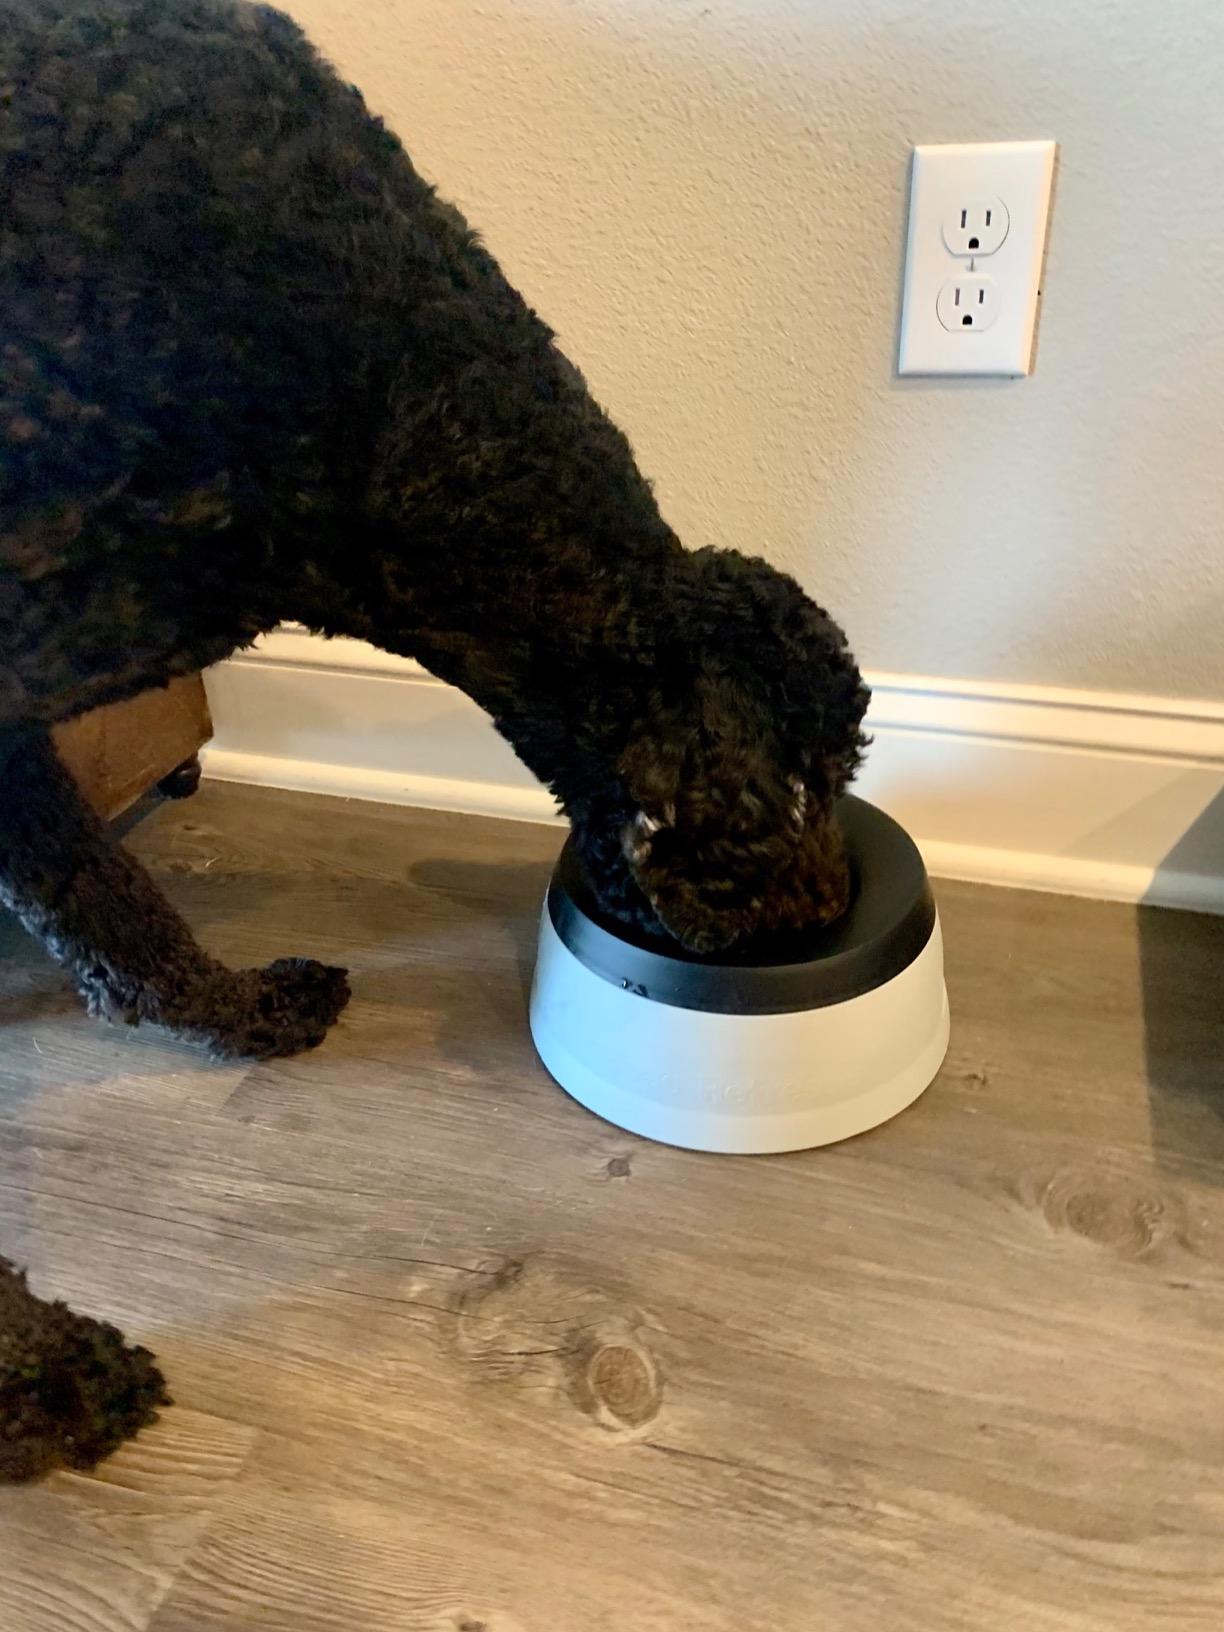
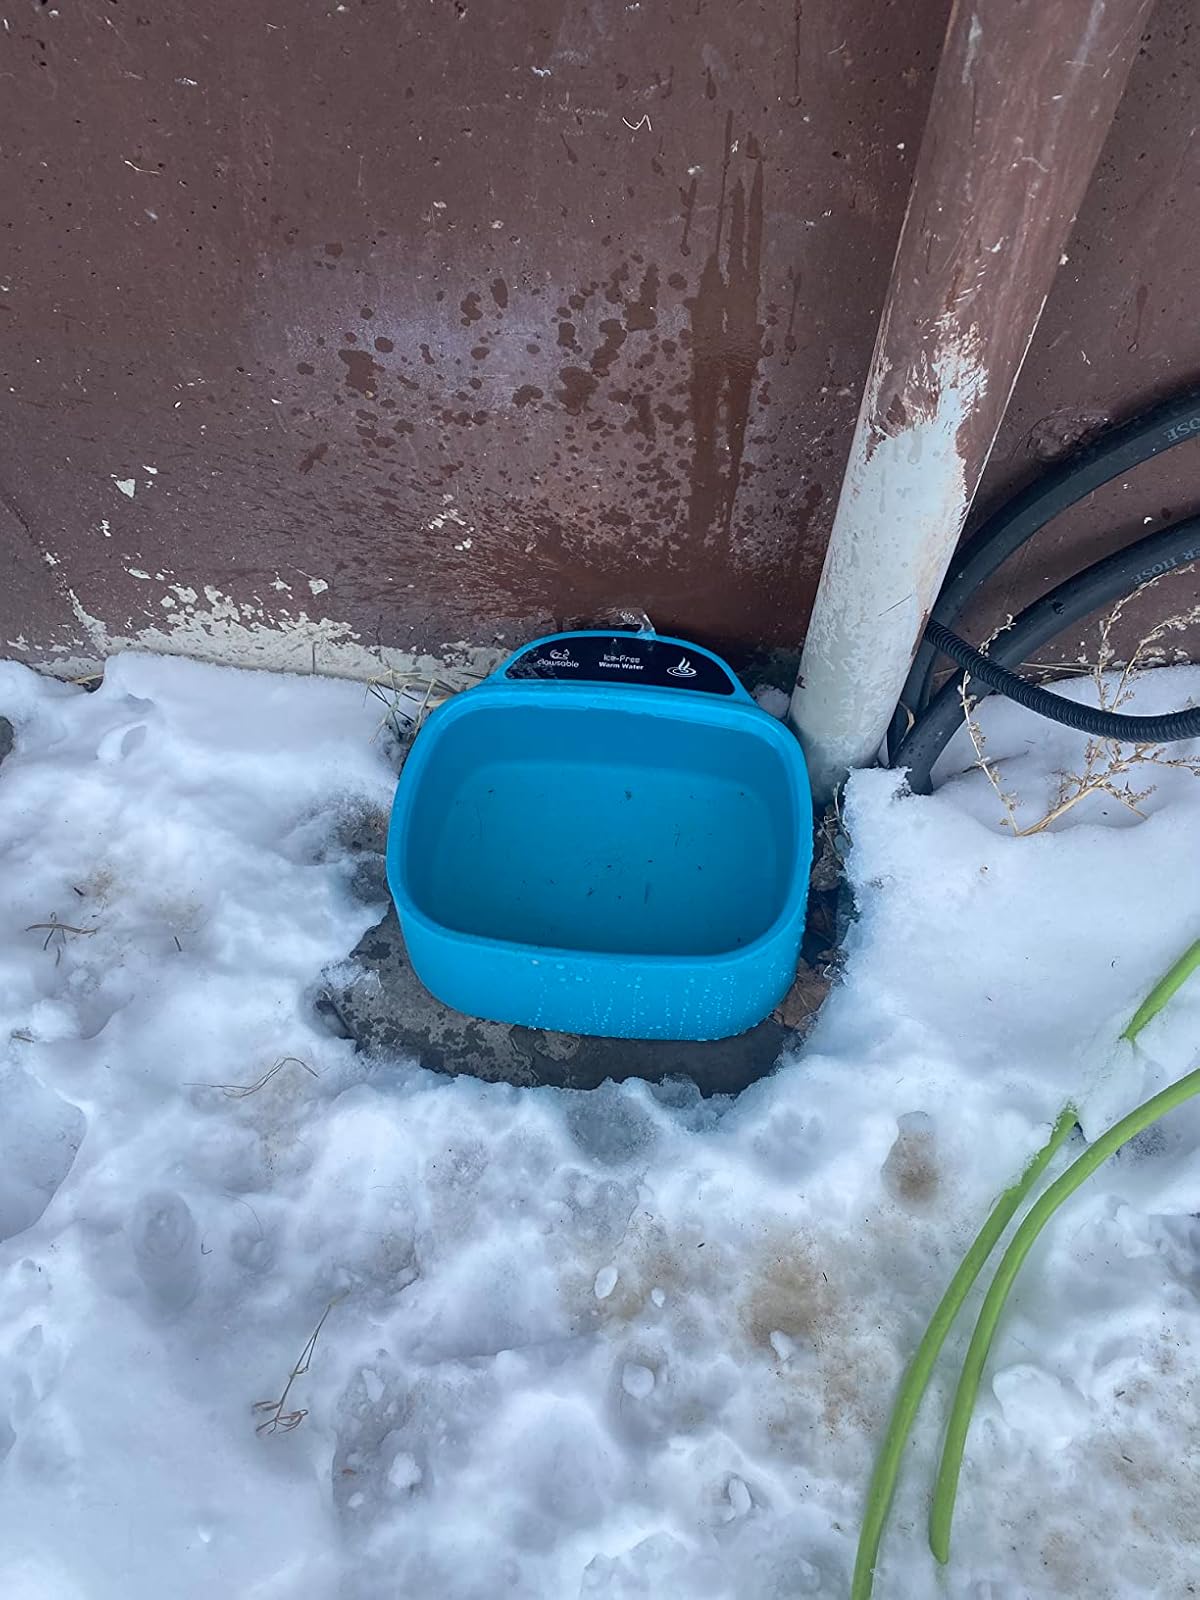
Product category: items_bowl
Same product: no